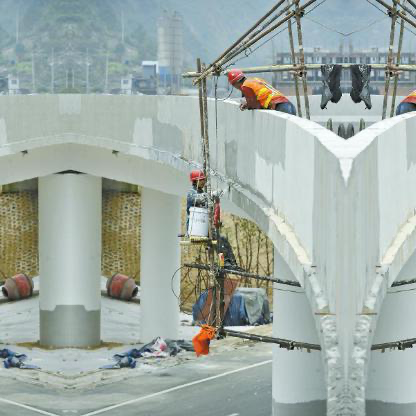
Objects in the image:
label: helmet
label: helmet